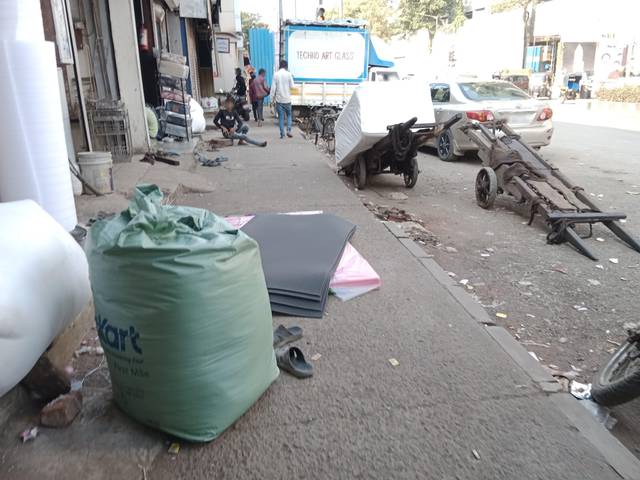
Region: India
Coordinates: 19.146, 72.843